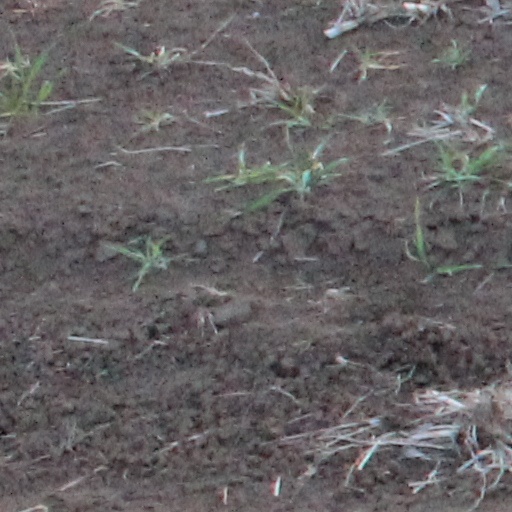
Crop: wheat